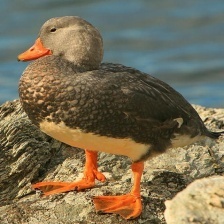
Species: STEAMER DUCK
Scientific name: TACHYERES
ImageNet parent category: drake